Question: Please indicate a possible affordance area of the surfboard that can be used for carrying
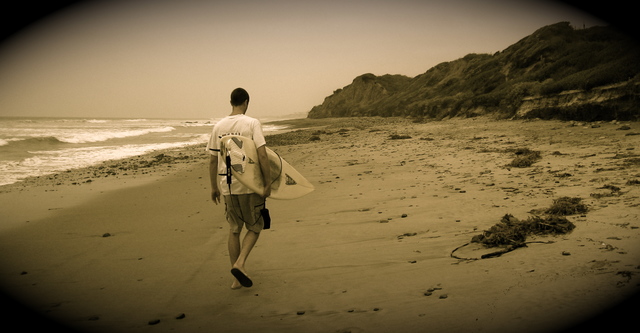
Answer: [218.5, 134.5, 312.5, 195.5]